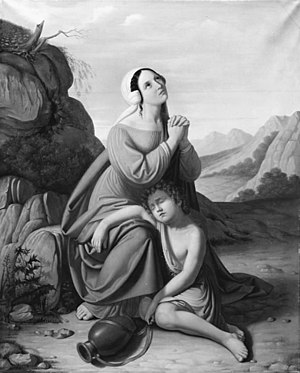
Benny Bendixen / Værker
Hagar og Ismael (1831)
"Bernhard ""Benny"" Axel Bendixen var en dansk maler, litograf og fotograf.